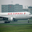
Label: airplane